Paget's disease of bone

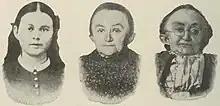
Progressive effects of Paget's disease of bone in the head ("hyperostosis cranii")

Mild or early cases of Paget's are asymptomatic, and so most people are diagnosed with Paget's disease incidentally during medical evaluation for another problem. Approximately 35% of patients with Paget's have symptoms related to the disease when they are first diagnosed. Overall, the most common symptom is bone pain. When symptoms do occur, they may be confused with those of arthritis or other disorders, and so diagnosis may be delayed. Paget's may first be noticed as an increasing deformity of a person's bones.